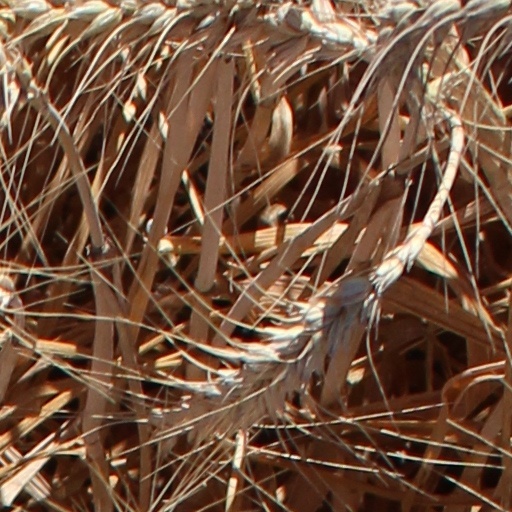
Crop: wheat